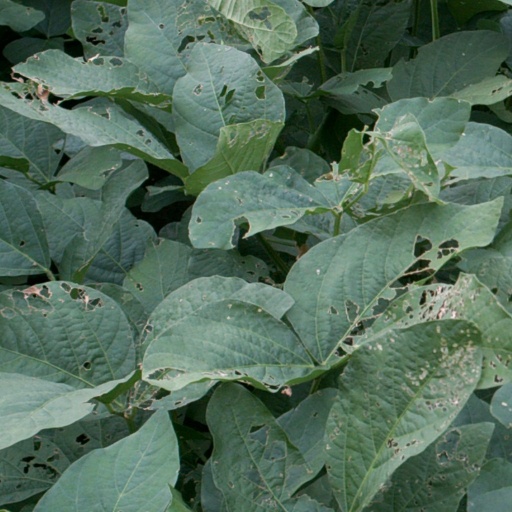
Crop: soybean